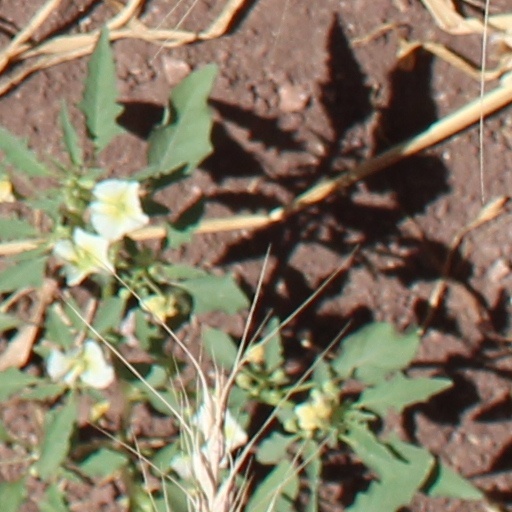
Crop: wheat